Aftermath of World War II

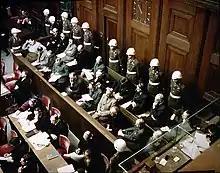
View of the defendants in the dock at the International Military Tribunal trial of war criminals in Nuremberg, Bavaria.

The aftermath of World War II saw the rise of two global superpowers, the United States (U.S.) and the Soviet Union (U.S.S.R.). The aftermath of World War II was also defined by the rising threat of nuclear warfare, the creation and implementation of the United Nations as an intergovernmental organization, and the decolonization of Asia, Oceania, South America and Africa by European and East Asian powers, most notably by the United Kingdom, France, and Japan.